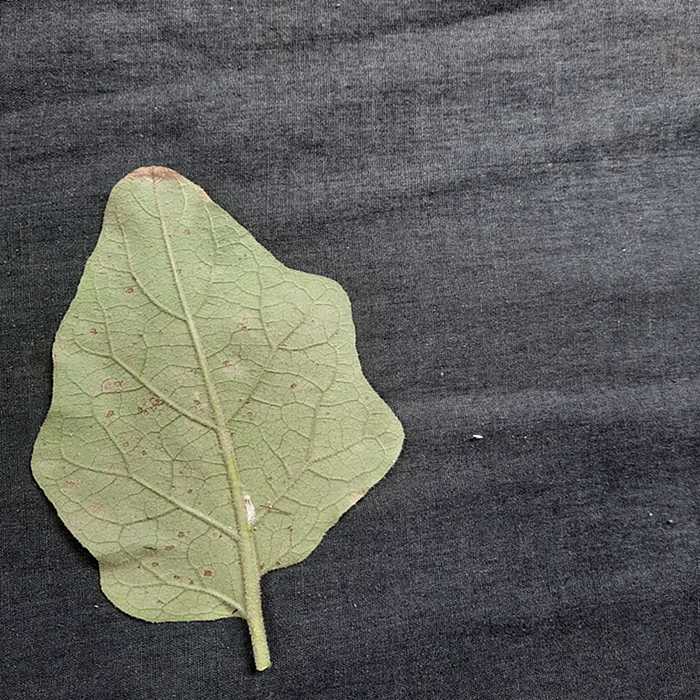
Plant: Eggplant
Label: Eggplant Cercopora leaf spot